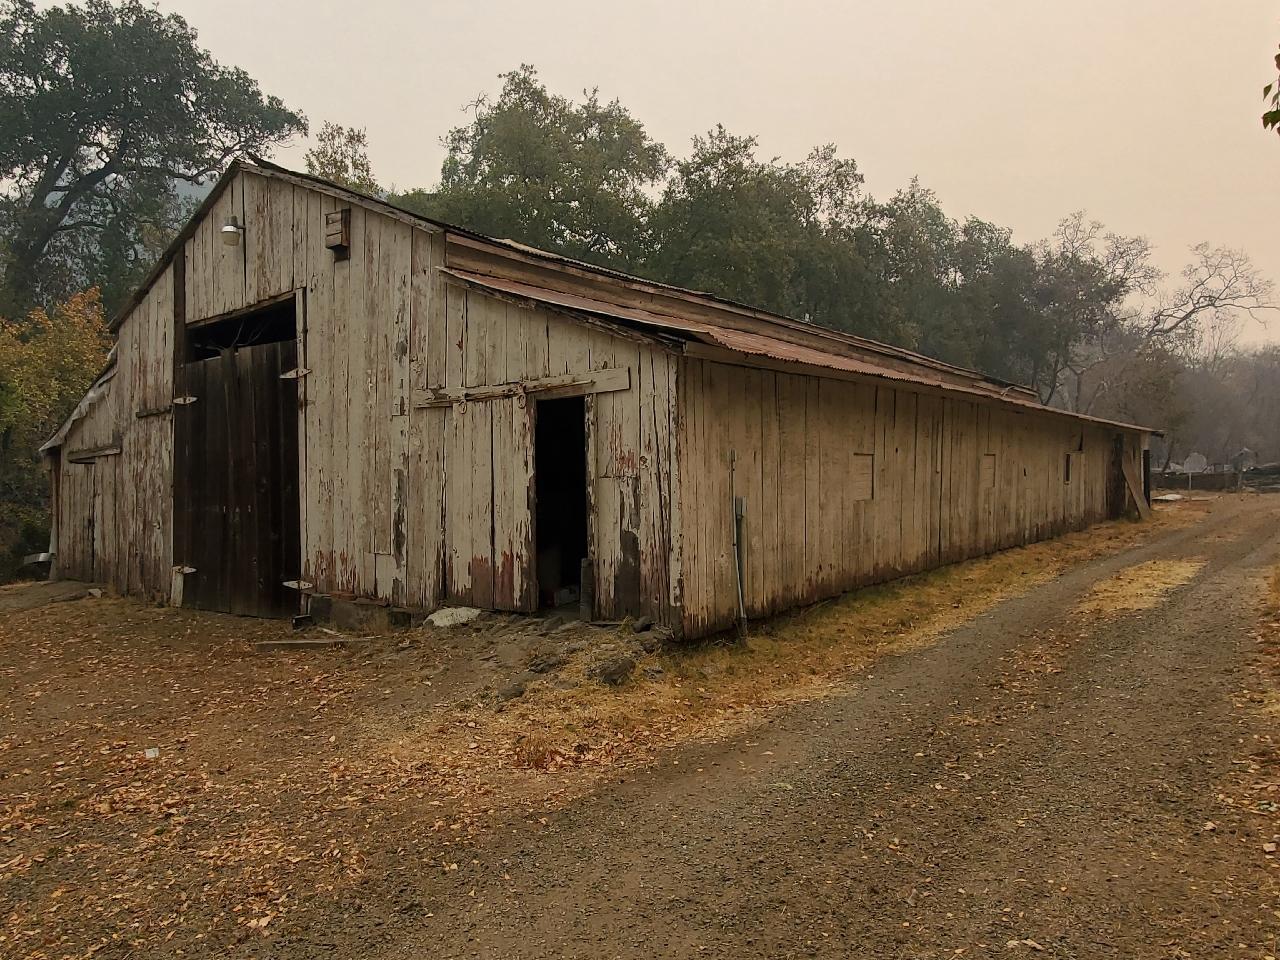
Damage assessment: no_damage